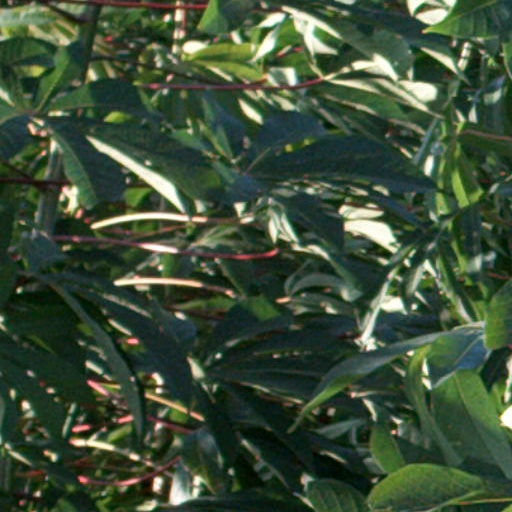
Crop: cassava